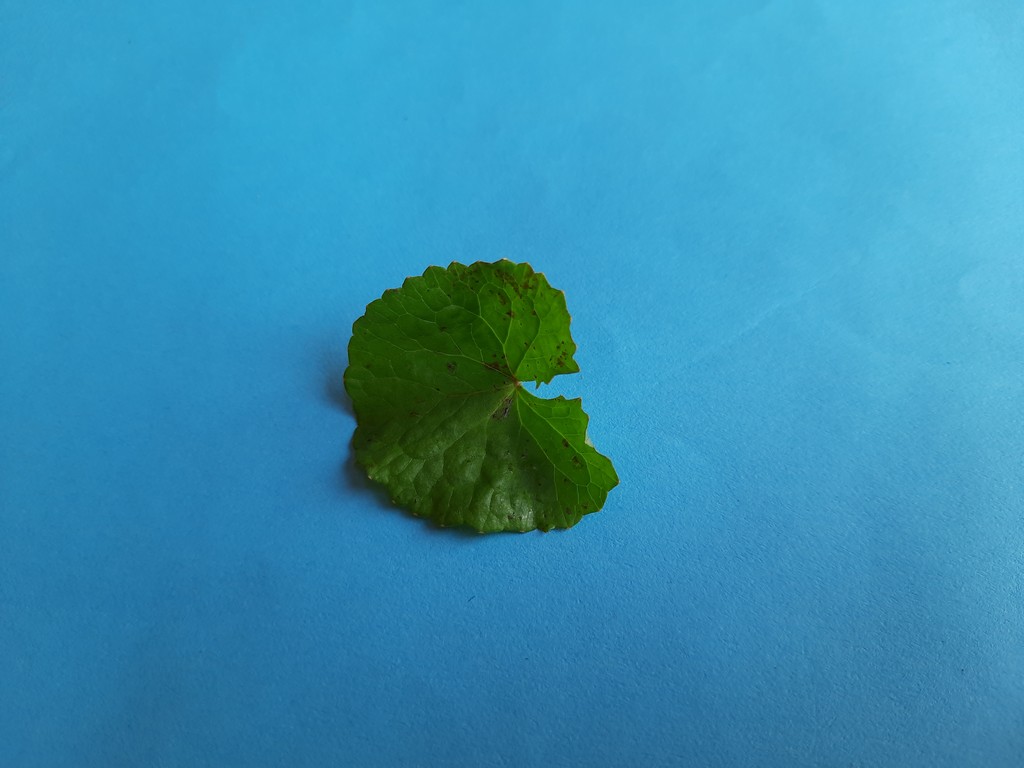
Label: Unhealthy